Normal Love

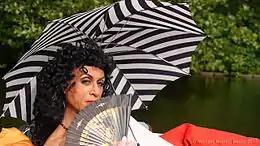
Mario Montez was cast as a mermaid in the film.

Smith broke the film into six sequences. They follow a very loose plot without a clear narrative progression.